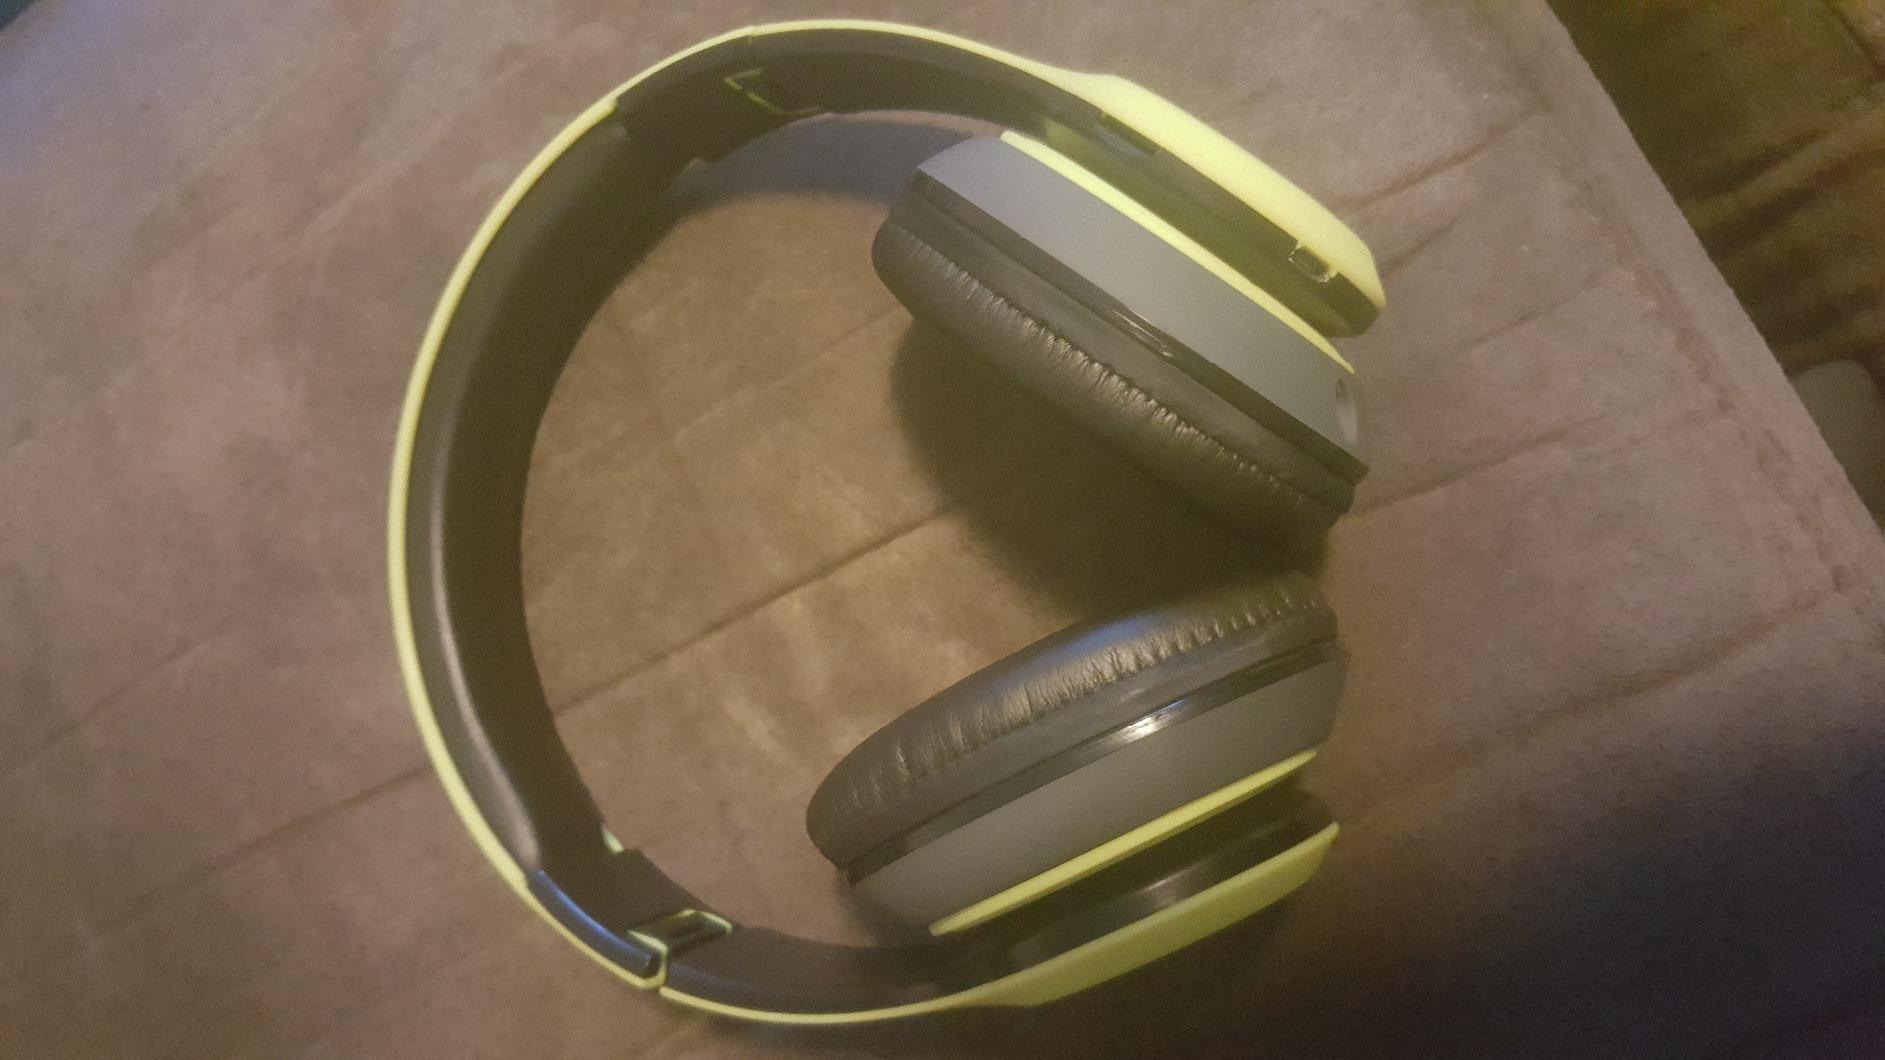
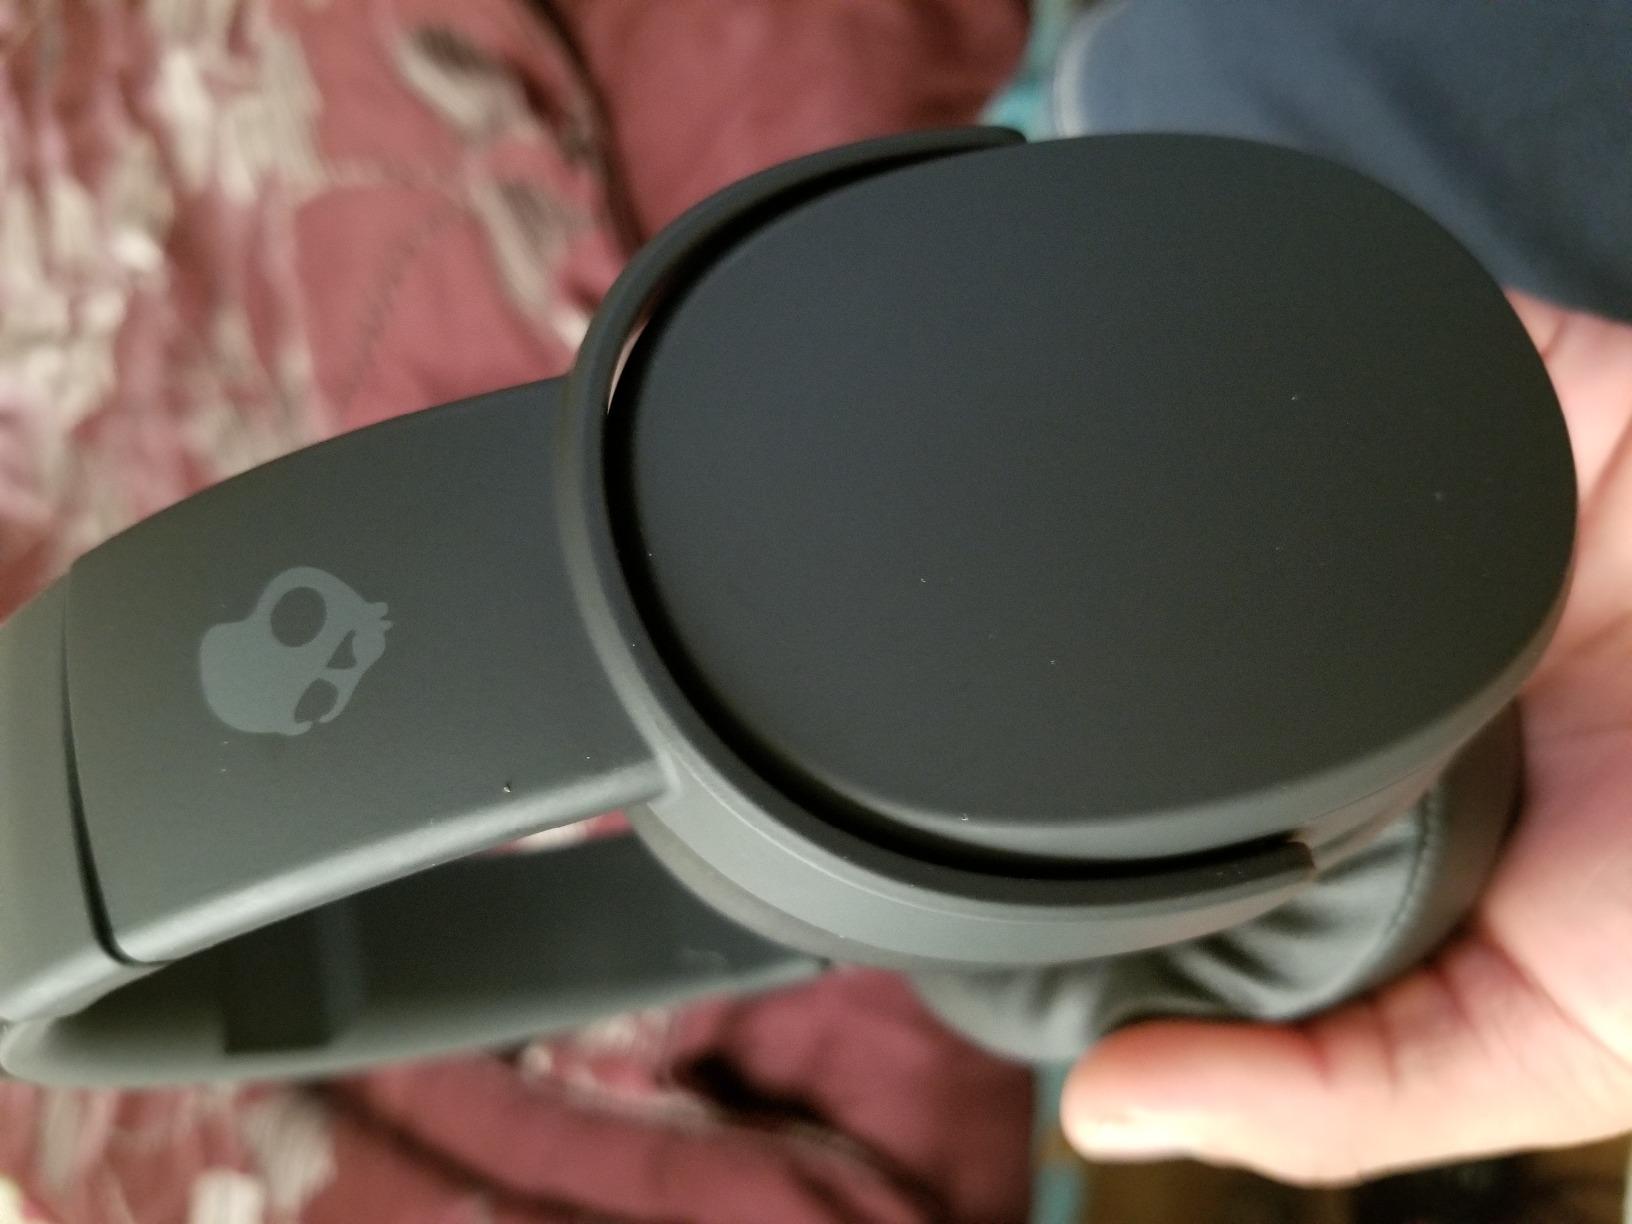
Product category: headphones
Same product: no